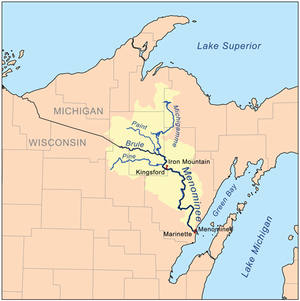
La rivière Menominee est un cours d'eau qui coule à la limite des États du Michigan et du Wisconsin aux États-Unis.
Menominee est une ville située dans l’État américain du Michigan. Elle est le siège du comté de Menominee. Sa population en 2000 est de 9 131 habitants.
La rivière Michigamme est un cours d'eau qui coule dans l'État du Michigan aux États-Unis.
La ville de Marinette est le siège du comté de Marinette, dans le Wisconsin, aux États-Unis. Sa population s’élevait à 10 968 habitants lors du recensement de 2010, estimée à 10 608 habitants en 2018.
La rivière Brule est un cours d'eau frontalier qui sépare les États du Michigan du Wisconsin aux États-Unis.